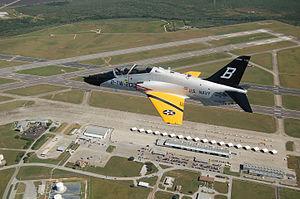
La Naval Air Station Kingsville est une base d'aéronautique navale américaine située à Kingsville, au Texas.